Saulx-lès-Champlon

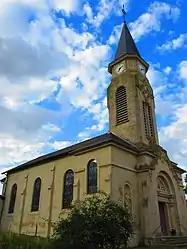
The church in Saulx-lès-Champlon

Saulx-lès-Champlon is a commune in the Meuse department in Grand Est in north-eastern France.